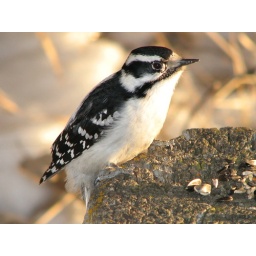
Study in black and white